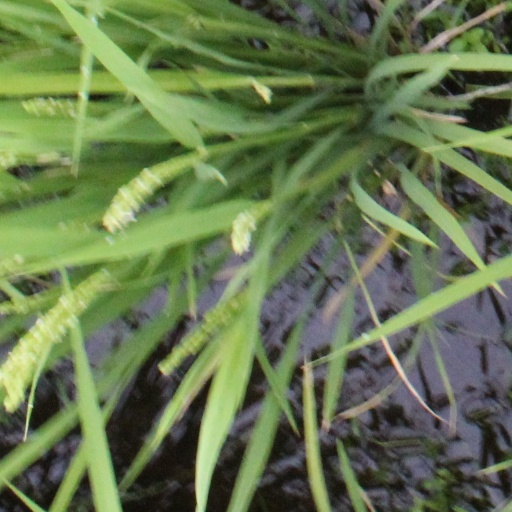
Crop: rice